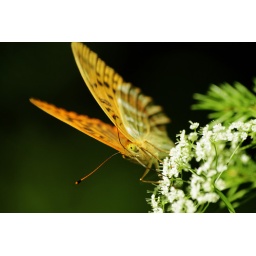
butterfly shooted in the Gosau see area,the green bokeh is the lake.&lt;i&gt; Argynnis paphia&lt;/i&gt;